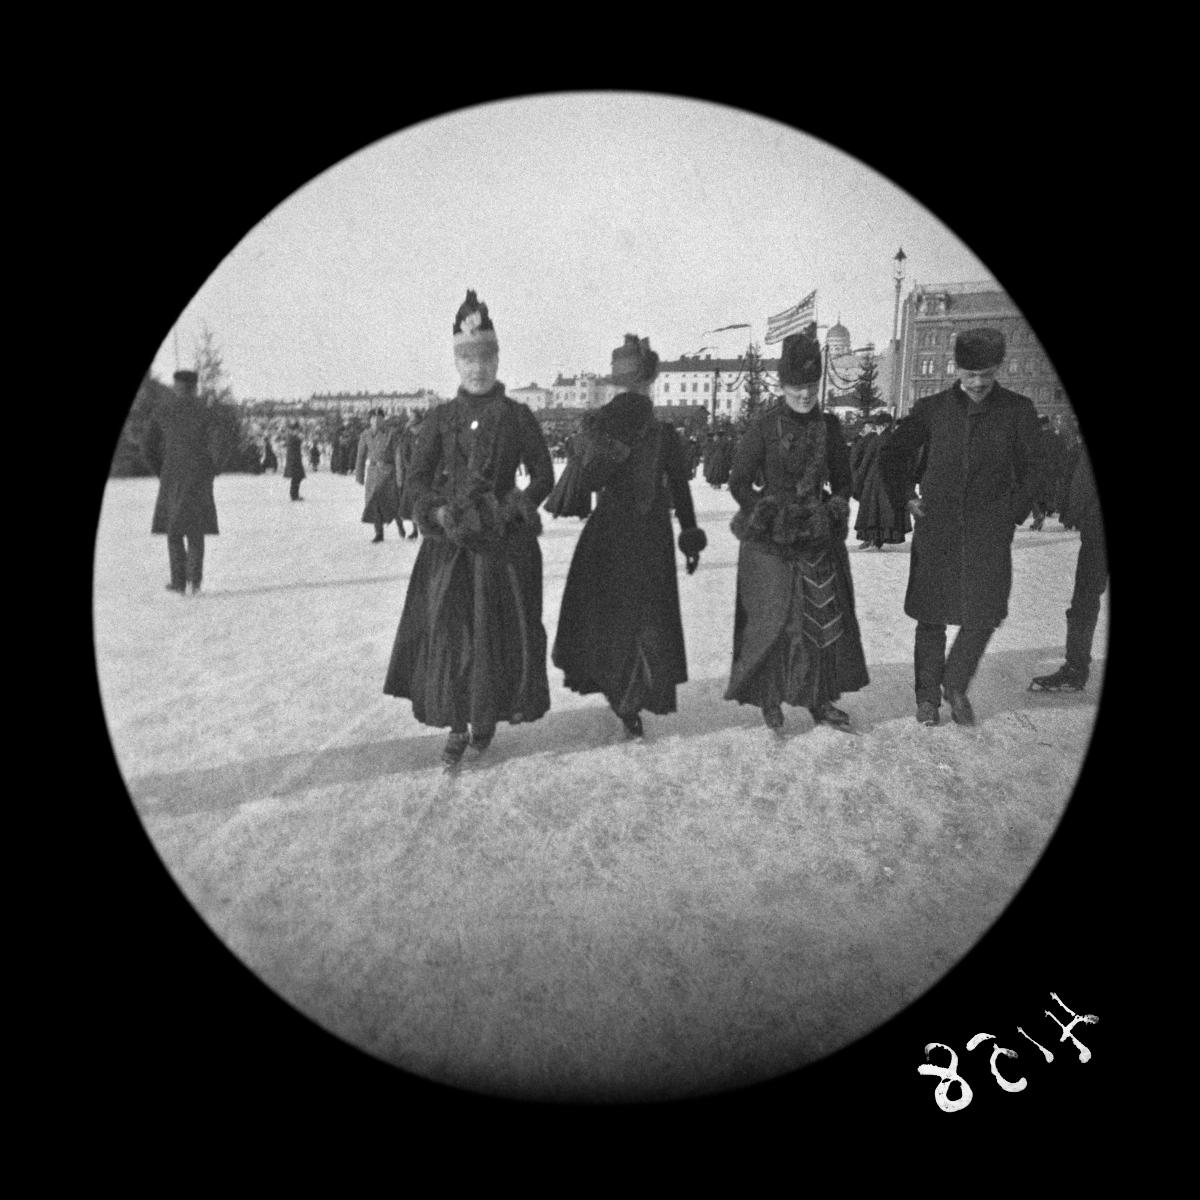
Luistelijoita Pohjoissatamassa
sisällön kuvaus: Luistelijoita Pohjoissatamassa. mustavalkoinen
Kuvaaja: Wasastjerna, Nils Jakob, valokuvaaja
Ajankohta: kuvausaika 1888 huhtikuu
Paikka: Suomi, Uusimaa, Helsinki, Kruununhaka Helsinki
Aiheet: luistelu, luistelijat, ulkoilu, jää, merijää